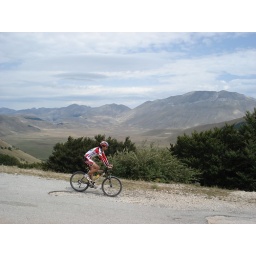
Percorsi mountain bike Castelluccio di Norcia Monte Vettore - Bike in Umbria